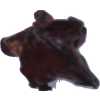
Label: carambola